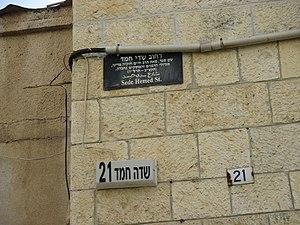
Jérusalem, 21 rue Sdei Hemed - En 1901, le Rav Chaim Hezekiah Medini ouvre une yeshiva dans le bâtiment Beit Romano à Hébron. C'est là qu'il met la dernière main à La Grande Encyclopédie talmudique «Sdei Hemed» (שדי חמד). עברית: שלט רחוב שדי חמד בירושלים